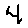
Label: 4